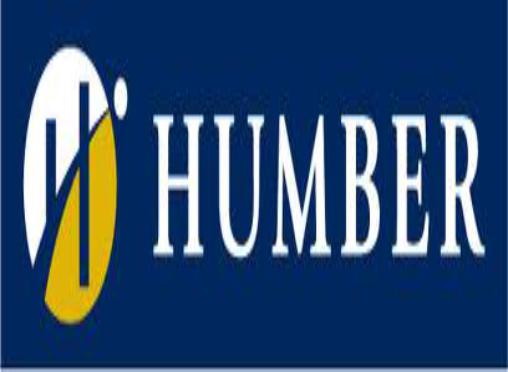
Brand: Humber-2
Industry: Others